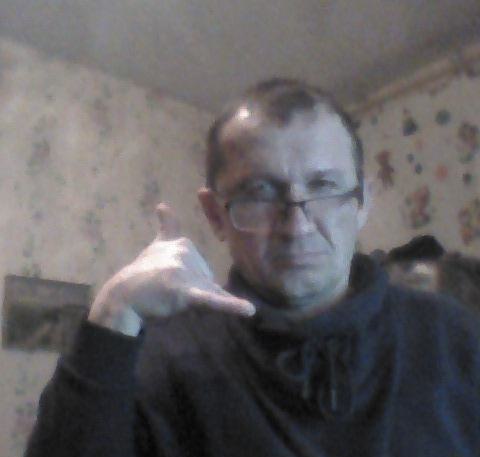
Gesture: call